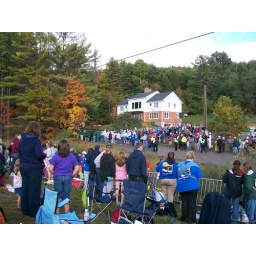
all the people who worked house and the spectators. That's the Hanover hockey team in the white uniforms.